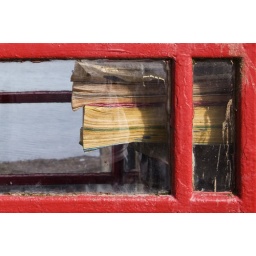
A close up of the phone book in the public phone box at Runswick Bay.